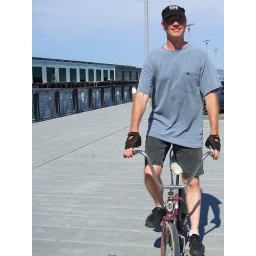
The banana seat wasn't well-adjusted, so as usual I stood in the pedals. (Photo by Katherine Roberts)